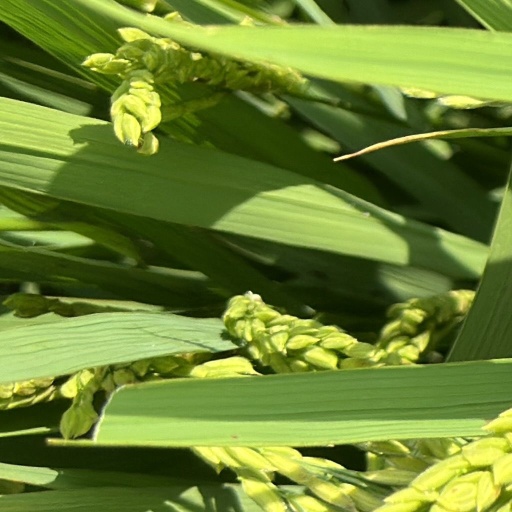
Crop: rice